Rajamäki (village)

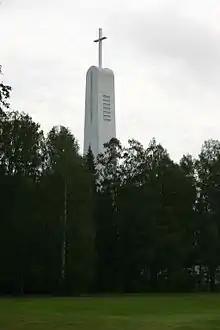
Rajamäki church, Erkki Huttunen 1938

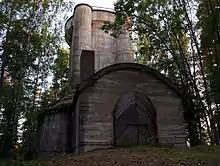
Anti-aircraft artillery Flak tower in Rajamäki that was constructed during the Winter War of 1939–1940. There was a distillery near this Flak tower.

Rajamäki (literally translated "border hill") is a village in the municipality of Nurmijärvi in southern Finland. Rajamäki is located 45 kilometres (28 mi) north of the capital Helsinki and has a population of around 7,500 inhabitants. Formerly, Rajamäki was the largest of Nurmijärvi's villages, until in the 1970s Klaukkala grew larger than Rajamäki. It is from Rajamäki to the center of Nurmijärvi.